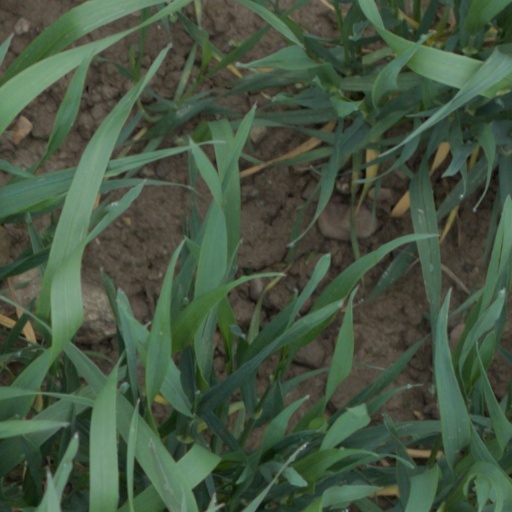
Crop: wheat